George Street, Sydney

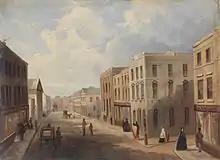
George Street in 1855

The origins of George Street lie in the layout of the Sydney Cove colony. Captain Arthur Phillip placed the convicts and marines on the rocky western slopes of the bay. A track leading from the convicts' encampment in the area of The Rocks, past the marine barracks and alongside the banks of a stream to a brick pit, located near to the present location of Central station with some arguing that it follows paths and tracks already created by the local Aboriginal people. This track that eventually became George Street is one of the two original thoroughfares, along with the track that became Bridge Street. It is possible that George Street was the first street in Australia.